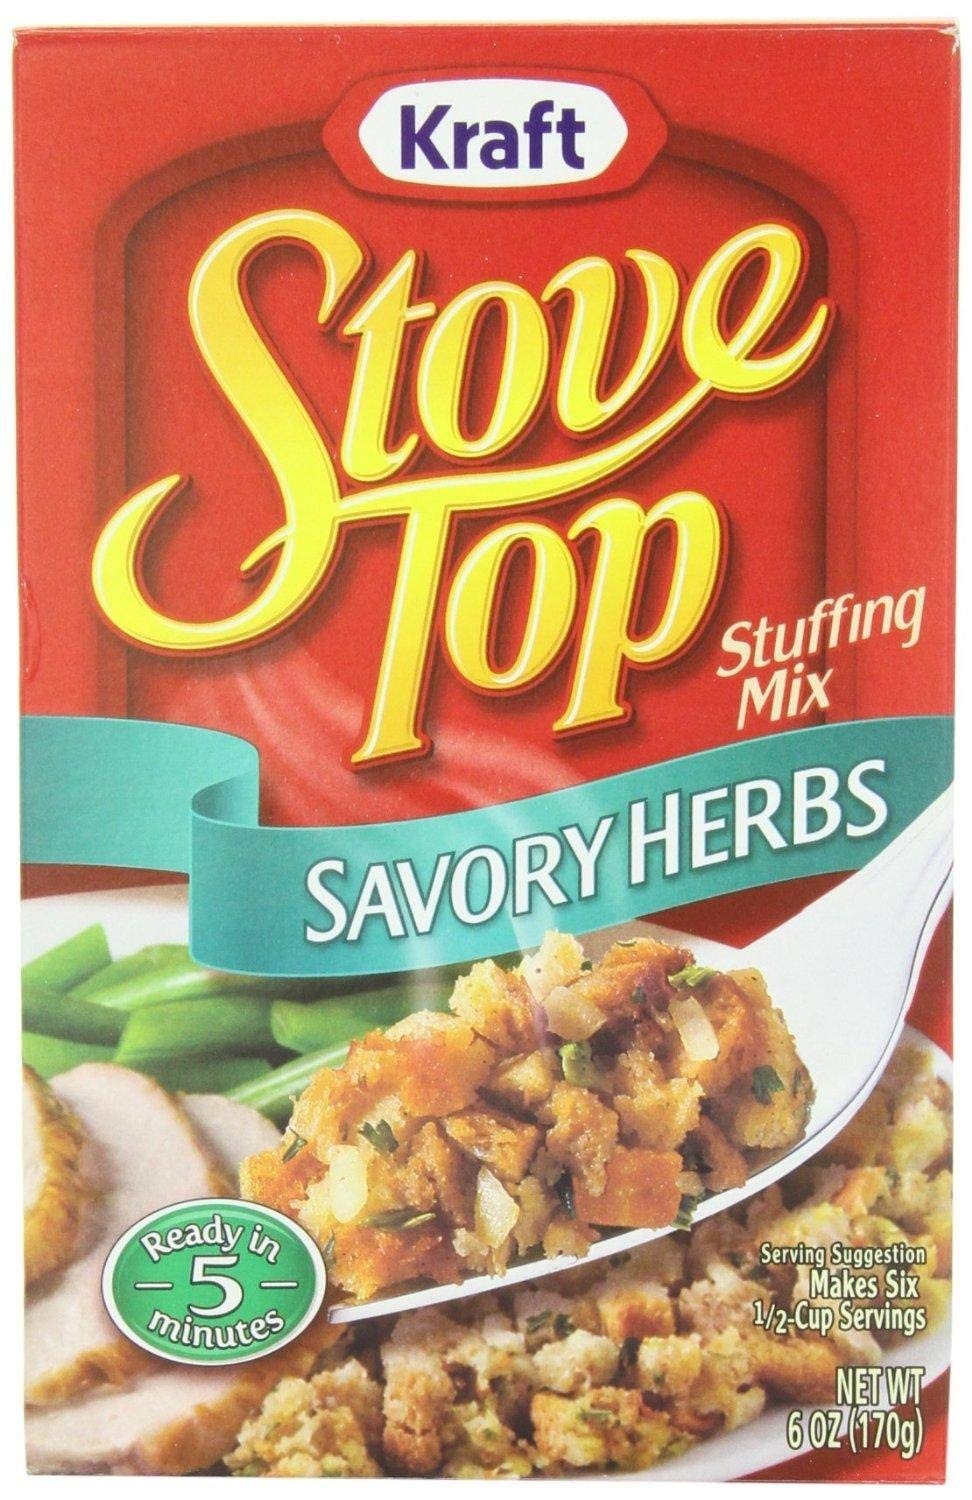
Item Name: Stove Top Savory Herb Stuffing Mix (Pack of 3) 6 oz Boxes
Bullet Point 1: 3 Pack Listing
Bullet Point 2: Each Box Makes 6 Servings
Value: 18.0
Unit: Ounce

Price: 2.82